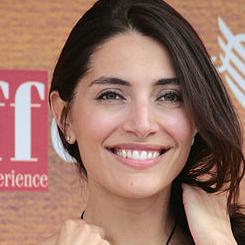
Age: 32